Opinion polling for the 2012 Hong Kong legislative election

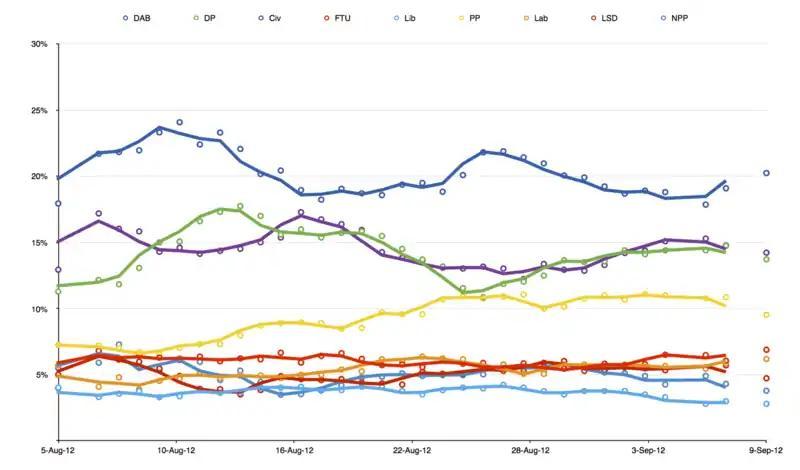

Seats gained by each party in geographical constituencies according to the opinion polling.